Cry, the Beloved Country

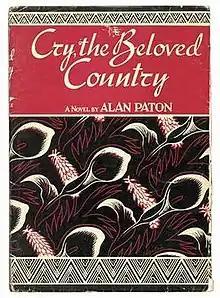
First US edition

Cry, the Beloved Country is a 1948 novel by South African writer Alan Paton. Set in the prelude to apartheid in South Africa, it follows a black village priest and a white farmer who must deal with news of a murder.